Walking Liberty half dollar

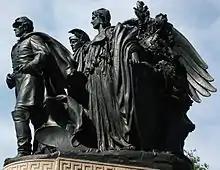
Weinman's 1909 "Union Soldiers and Sailors Monument" may have given him his head of Liberty (from the head of Victory, on right) and displays similar use of foliage.

Breen, in his comprehensive volume on US coins, said of the half dollar "Ms. Liberty wears the American flag, anticipating a rebellious counterculture by half a century". Though admiring the piece generally, he noted that Liberty is striding towards the east, that is towards war-torn Europe, and wrote "she points into the sky at nothing visible (perhaps aiming a warning at German warplanes?)". Breen objects to the use of the mountain pine on the reverse, calling it not particularly American nor especially notable except for an ability to thrive near the tree line.